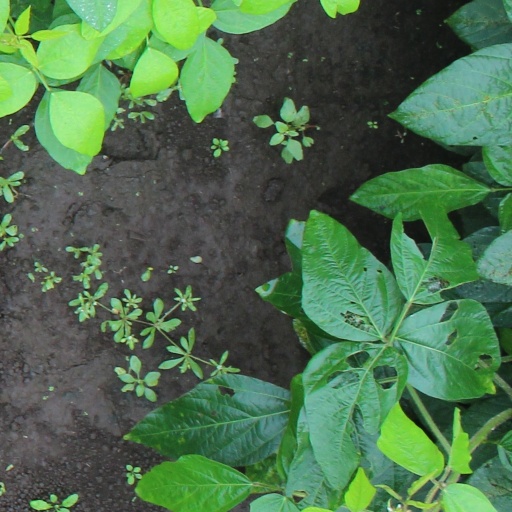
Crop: soybean